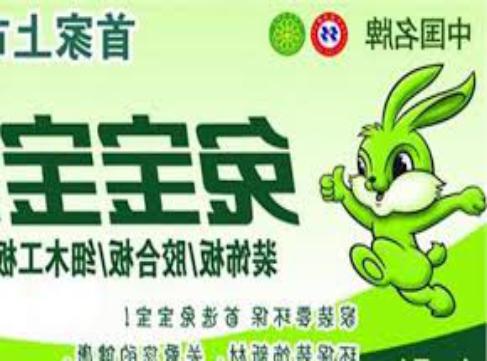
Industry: Others